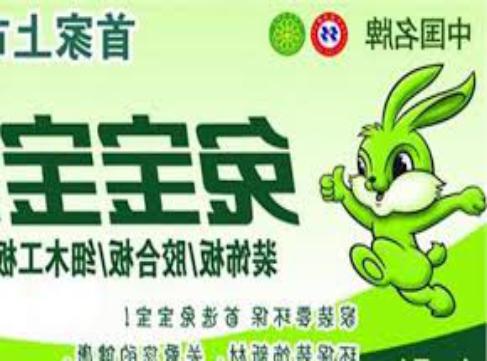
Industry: Others